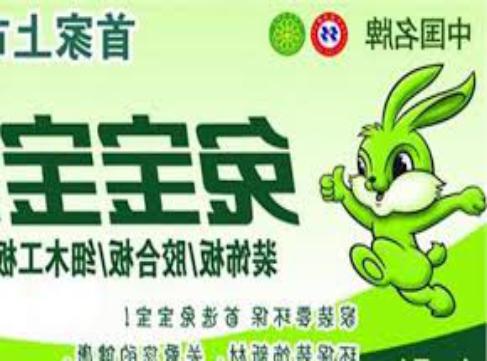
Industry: Others